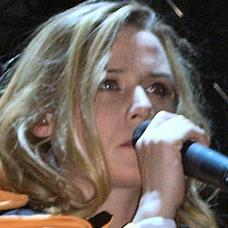
Age: 34